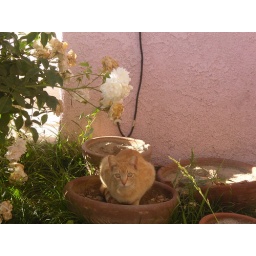
random cat in a flower pot